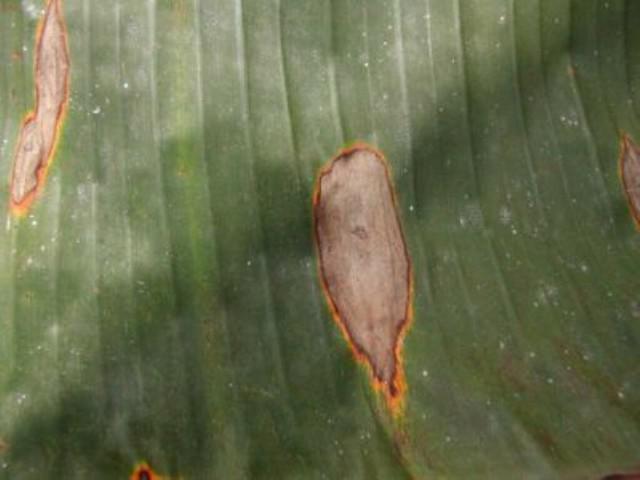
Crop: unknown
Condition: banana_banana_cordana_spot